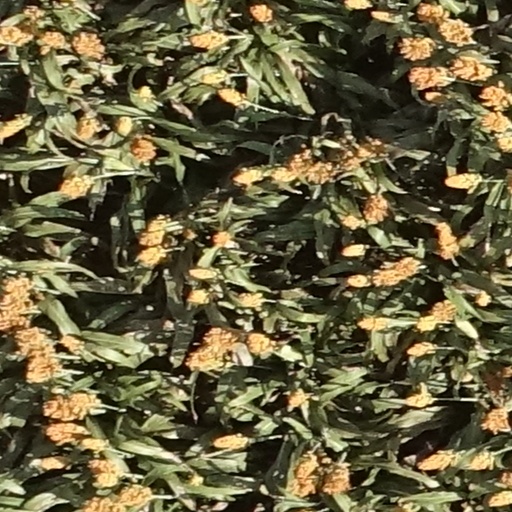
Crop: sorghum